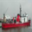
Label: ship